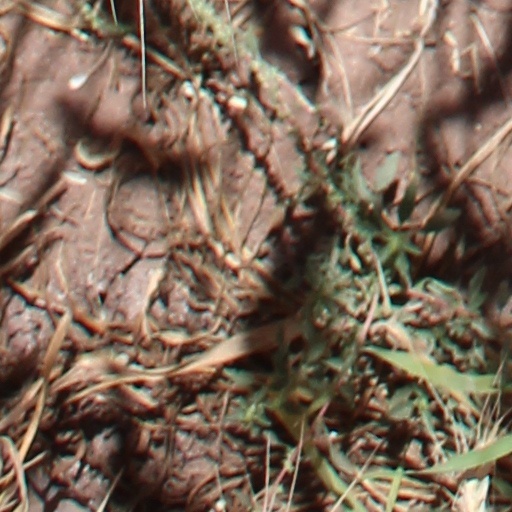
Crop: wheat